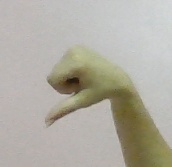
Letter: waw